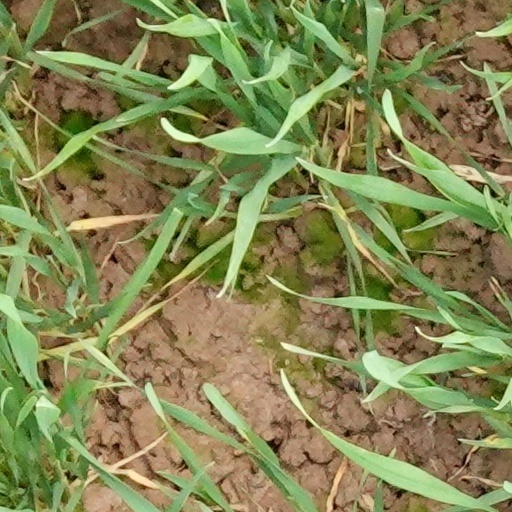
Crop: wheat